List of minor characters in the Alice series

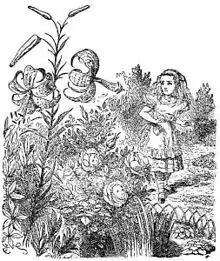
The Talking Flowers

Several characters from the original book, other than Alice, appear. The most prominent is Dinah who reappears now the mother of two kittens. She assumes the role of Humpty Dumpty. Though Alice's sister does not appear, she is briefly mentioned. The Frog Footman makes a minor reappearance as a gardener. The Hatter and the Hare also reappear as messengers for the White King, renamed Hatta and Haigha, "one to come, and one to go". Haigha is notable for adopting "Anglo-Saxon attitudes", referring to a ninth- to eleventh-century style in English drawing, in which the figures are shown in swaying positions with the palms held out in exaggerated positions.